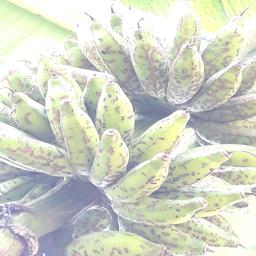
Label: BANANA FRUIT- SCARRING BEETLE